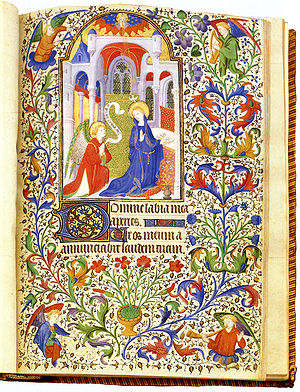
Tidebog
Tidebog, Paris ca. 1410. Miniature af Bebudelsen.
Tidebog er en privat bønnebog som indeholder bønnerne for den katolske kirkes otte kanoniske tider, liturgier for lokale helgener og somme tider en almanak. Da tidebøger var beregnet til brug for lægmænd, var de ofte rigt illustrerede.